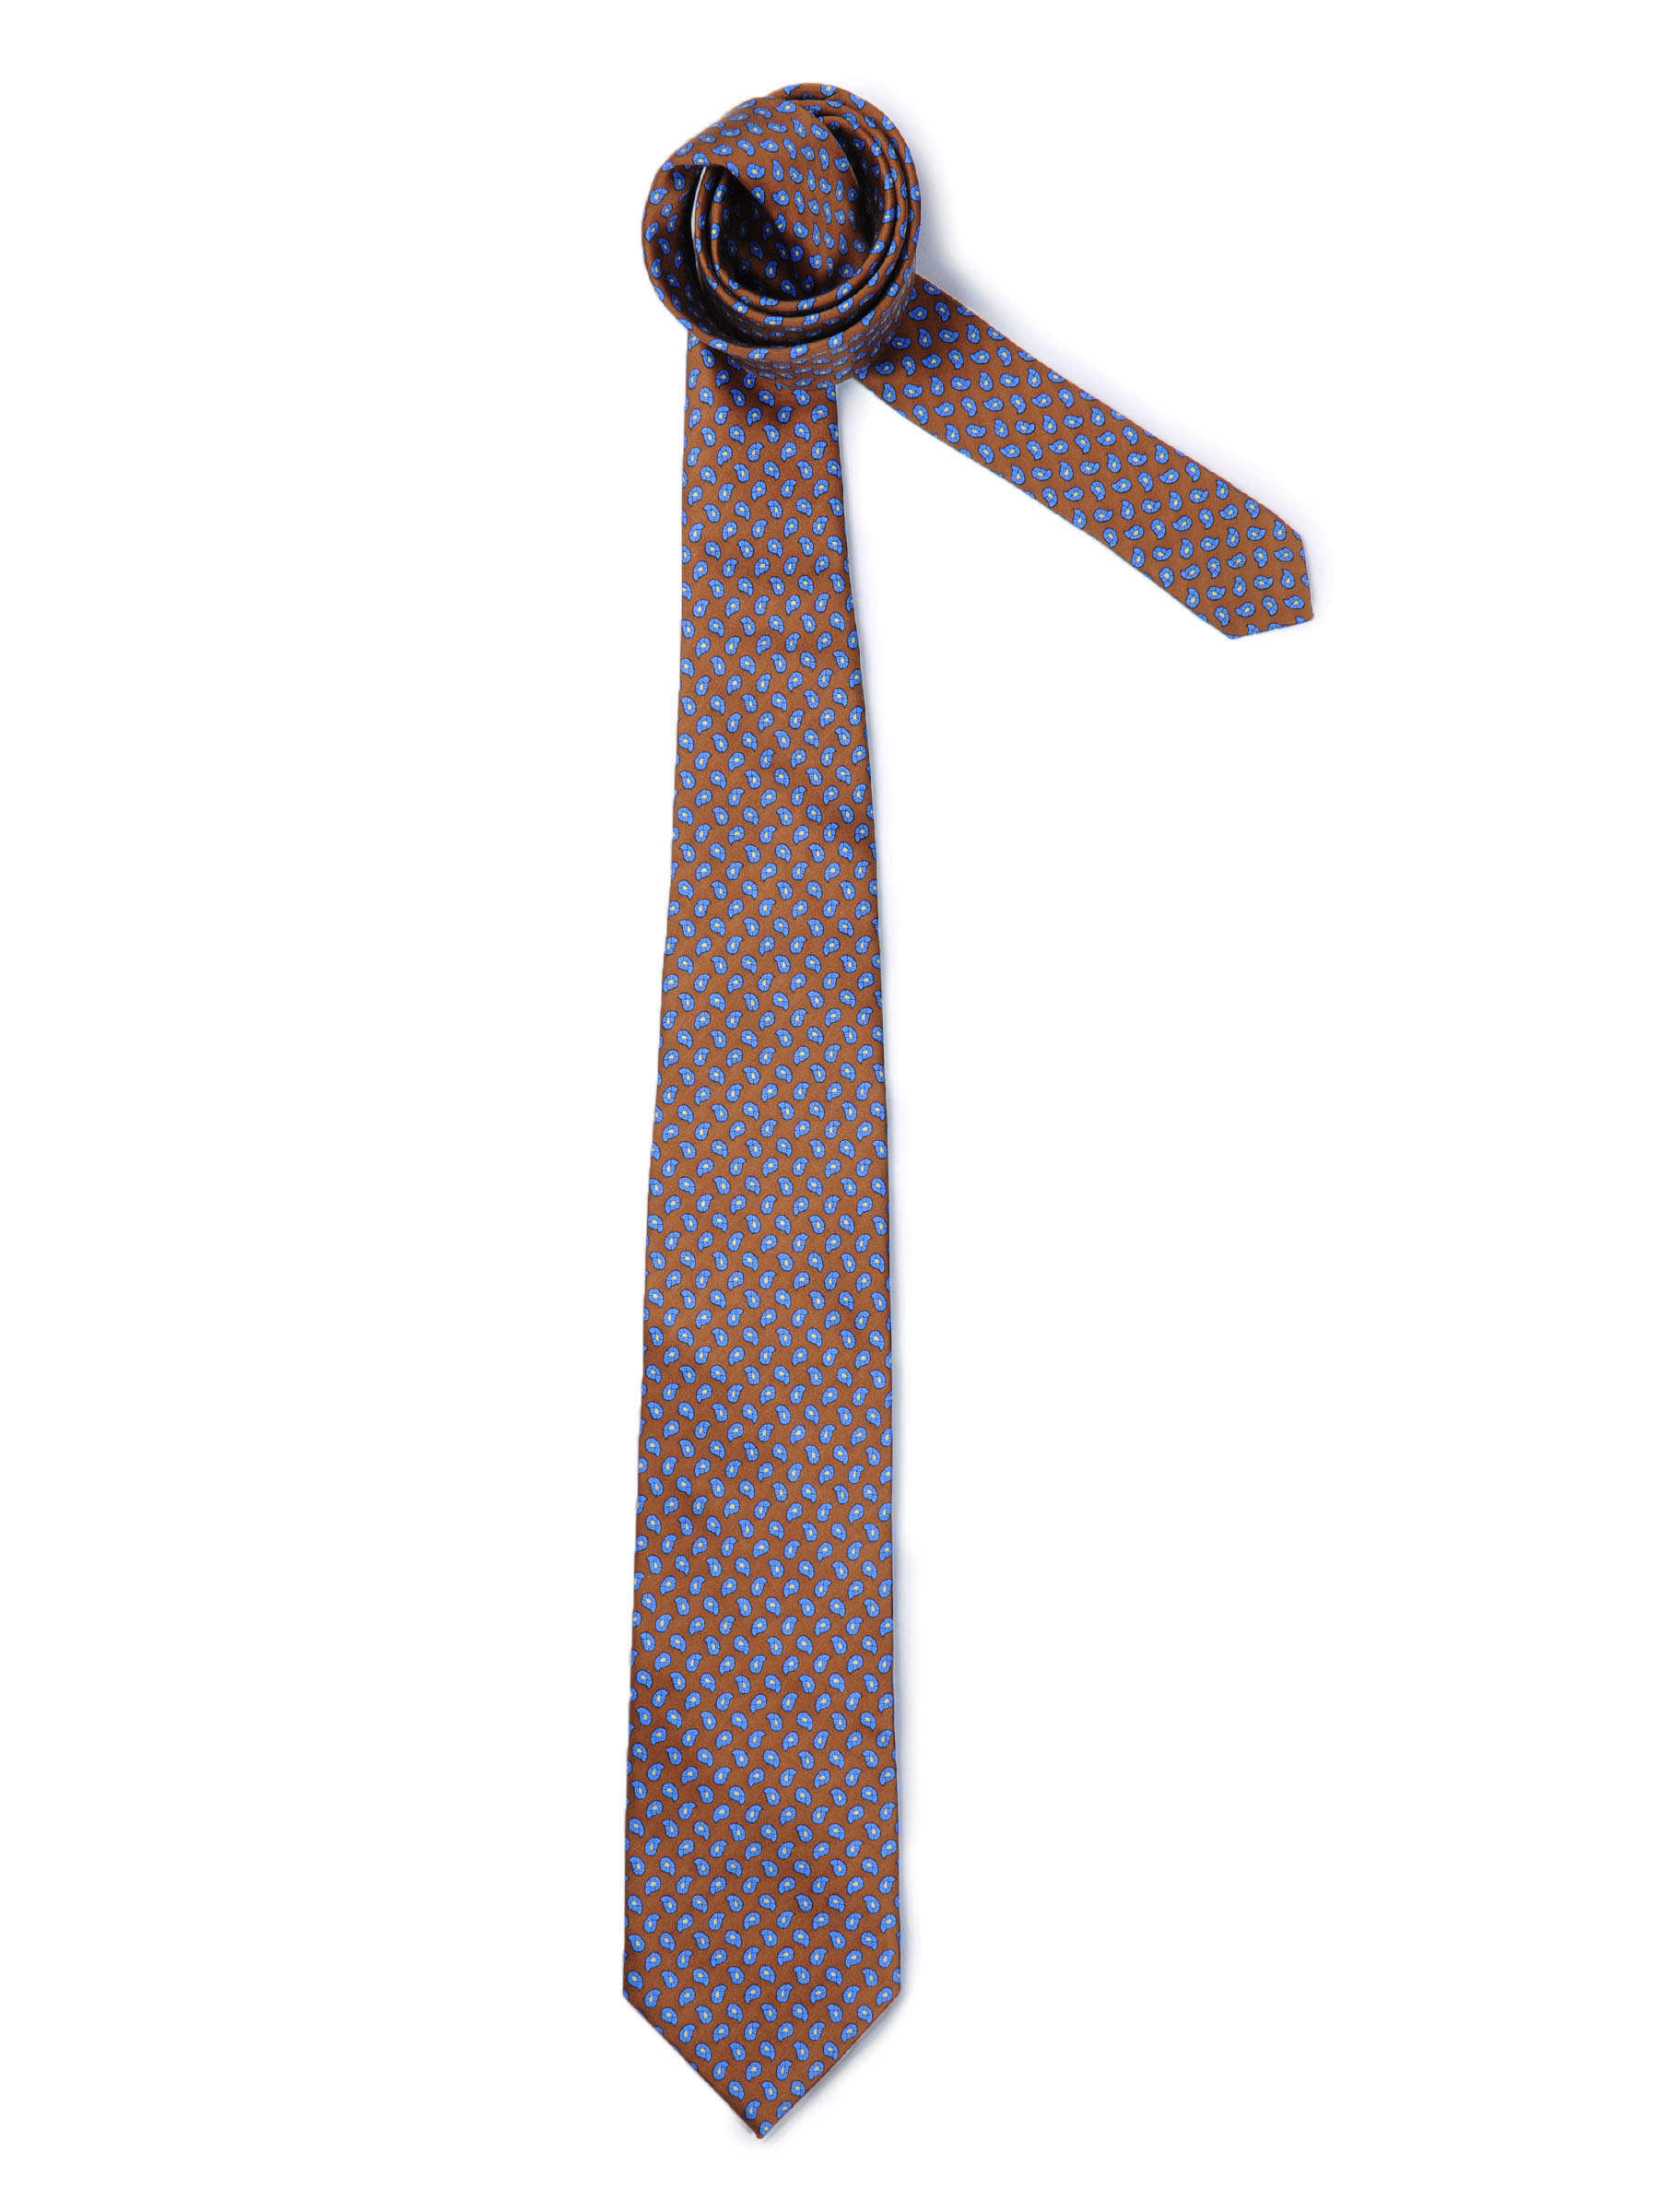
Reid & Taylor Men Printed Brown Tie
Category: Accessories / Ties / Ties
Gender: Men
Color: Brown
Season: Fall 2011
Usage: Formal